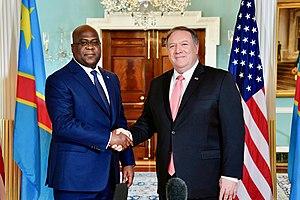
Félix Antoine Tshisekedi Tshilombo, né le 13 juin 1963 à Léopoldville, est un homme d'État congolais, président de la République depuis janvier 2019. Il est élu le 9 février 2020, premier vice-président de l’Union africaine pour 2020 et président pour 2021.